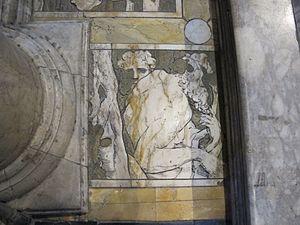
Le pavement du Duomo de Sienne est un des exemples les plus étendus et les plus appréciés d'un ensemble de marqueteries de marbre, un projet décoratif qui s'est étalé sur six siècles, du XIVᵉ au XIXᵉ siècle. Comme la construction de la cathédrale, l'histoire du pavement se mêle étroitement à celle de la cité et de l'école artistique siennoise. Les Siennois n'ont d'ailleurs jamais lésiné, au cours des siècles, quant aux moyens mis en œuvre, d'abord pour sa création, puis pour sa préservation. Composé de plus de soixante scènes, il est généralement recouvert, dans les zones les plus fréquentées, par des feuilles de masonite, sauf une fois par an, pendant un mois environ, entre septembre et octobre.